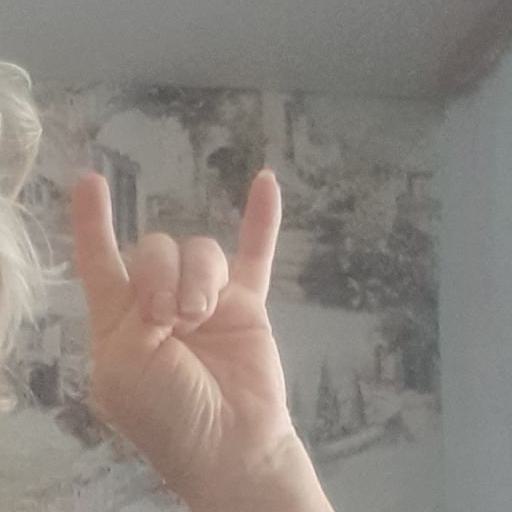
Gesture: rock